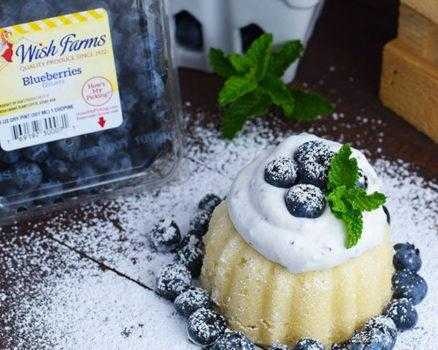
Label: Blueberry